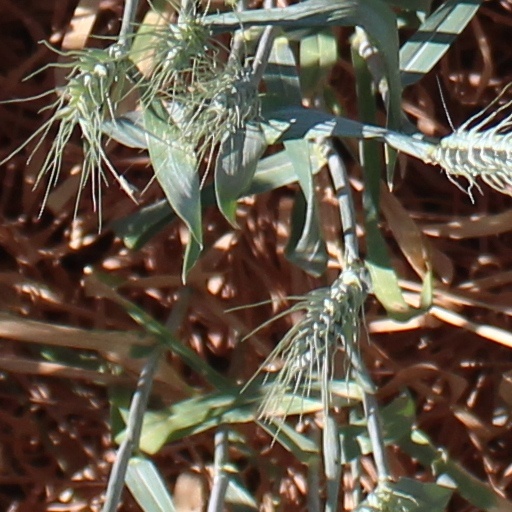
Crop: wheat